5th Reserve Officers' Training Corps Brigade

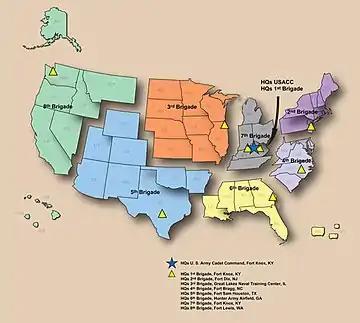
Map of the Army ROTC Brigades

The 5th Reserve Officers' Training Corps Brigade is an Army Reserve Officers' Training Corps brigade based at Fort Sam Houston, Texas.